Made in the Dark

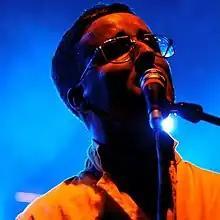
Alexis Taylor

The song "Ready for the Floor" contains an allusion to the 1989 film, "Batman", with the line, "You're my number one guy". In an interview with "The Fader" magazine, Taylor said the reference was a result of thinking about the Batman film, which has many things that Taylor is fond of, such as the Prince soundtrack. He commented that sometimes those items "seep into what we're writing about" and said that he likes to reference "in an oblique way". He conjectured that he had included the line to say something to "everyone in the band, particularly to Joe [Goddard], 'You're my number one guy, why is there any problems between any of us?' " The song "Out at the Pictures" is an homage to British pub chain J D Wetherspoon.